Xinjiangtitan

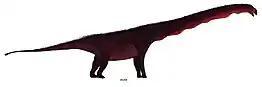
Restoration

Among sauropods, a phylogenetic analysis places "Xinjiangtitan" as the sister taxon of "Mamenchisaurus", the only other mamenchisaurid included. "Xinjiangtitan" shares several derived characters with diplodocids, including prominent ambiens process of pubis, relatively short hind limb and fourth trochanter on the femur that is caudomedially developed.